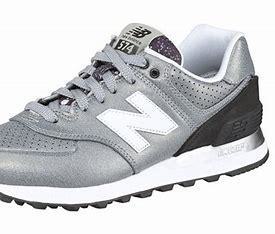
Brand: New
Model: Balance WL574